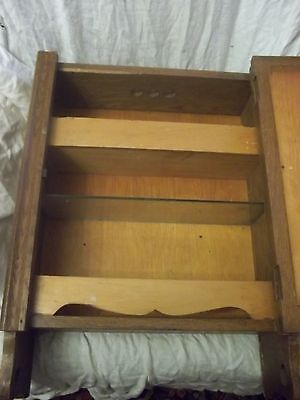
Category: cabinet